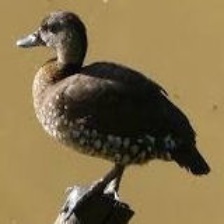
Species: SPOTTED WHISTLING DUCK
Scientific name: DENDROCYGNA GUTTATA
ImageNet parent category: drake